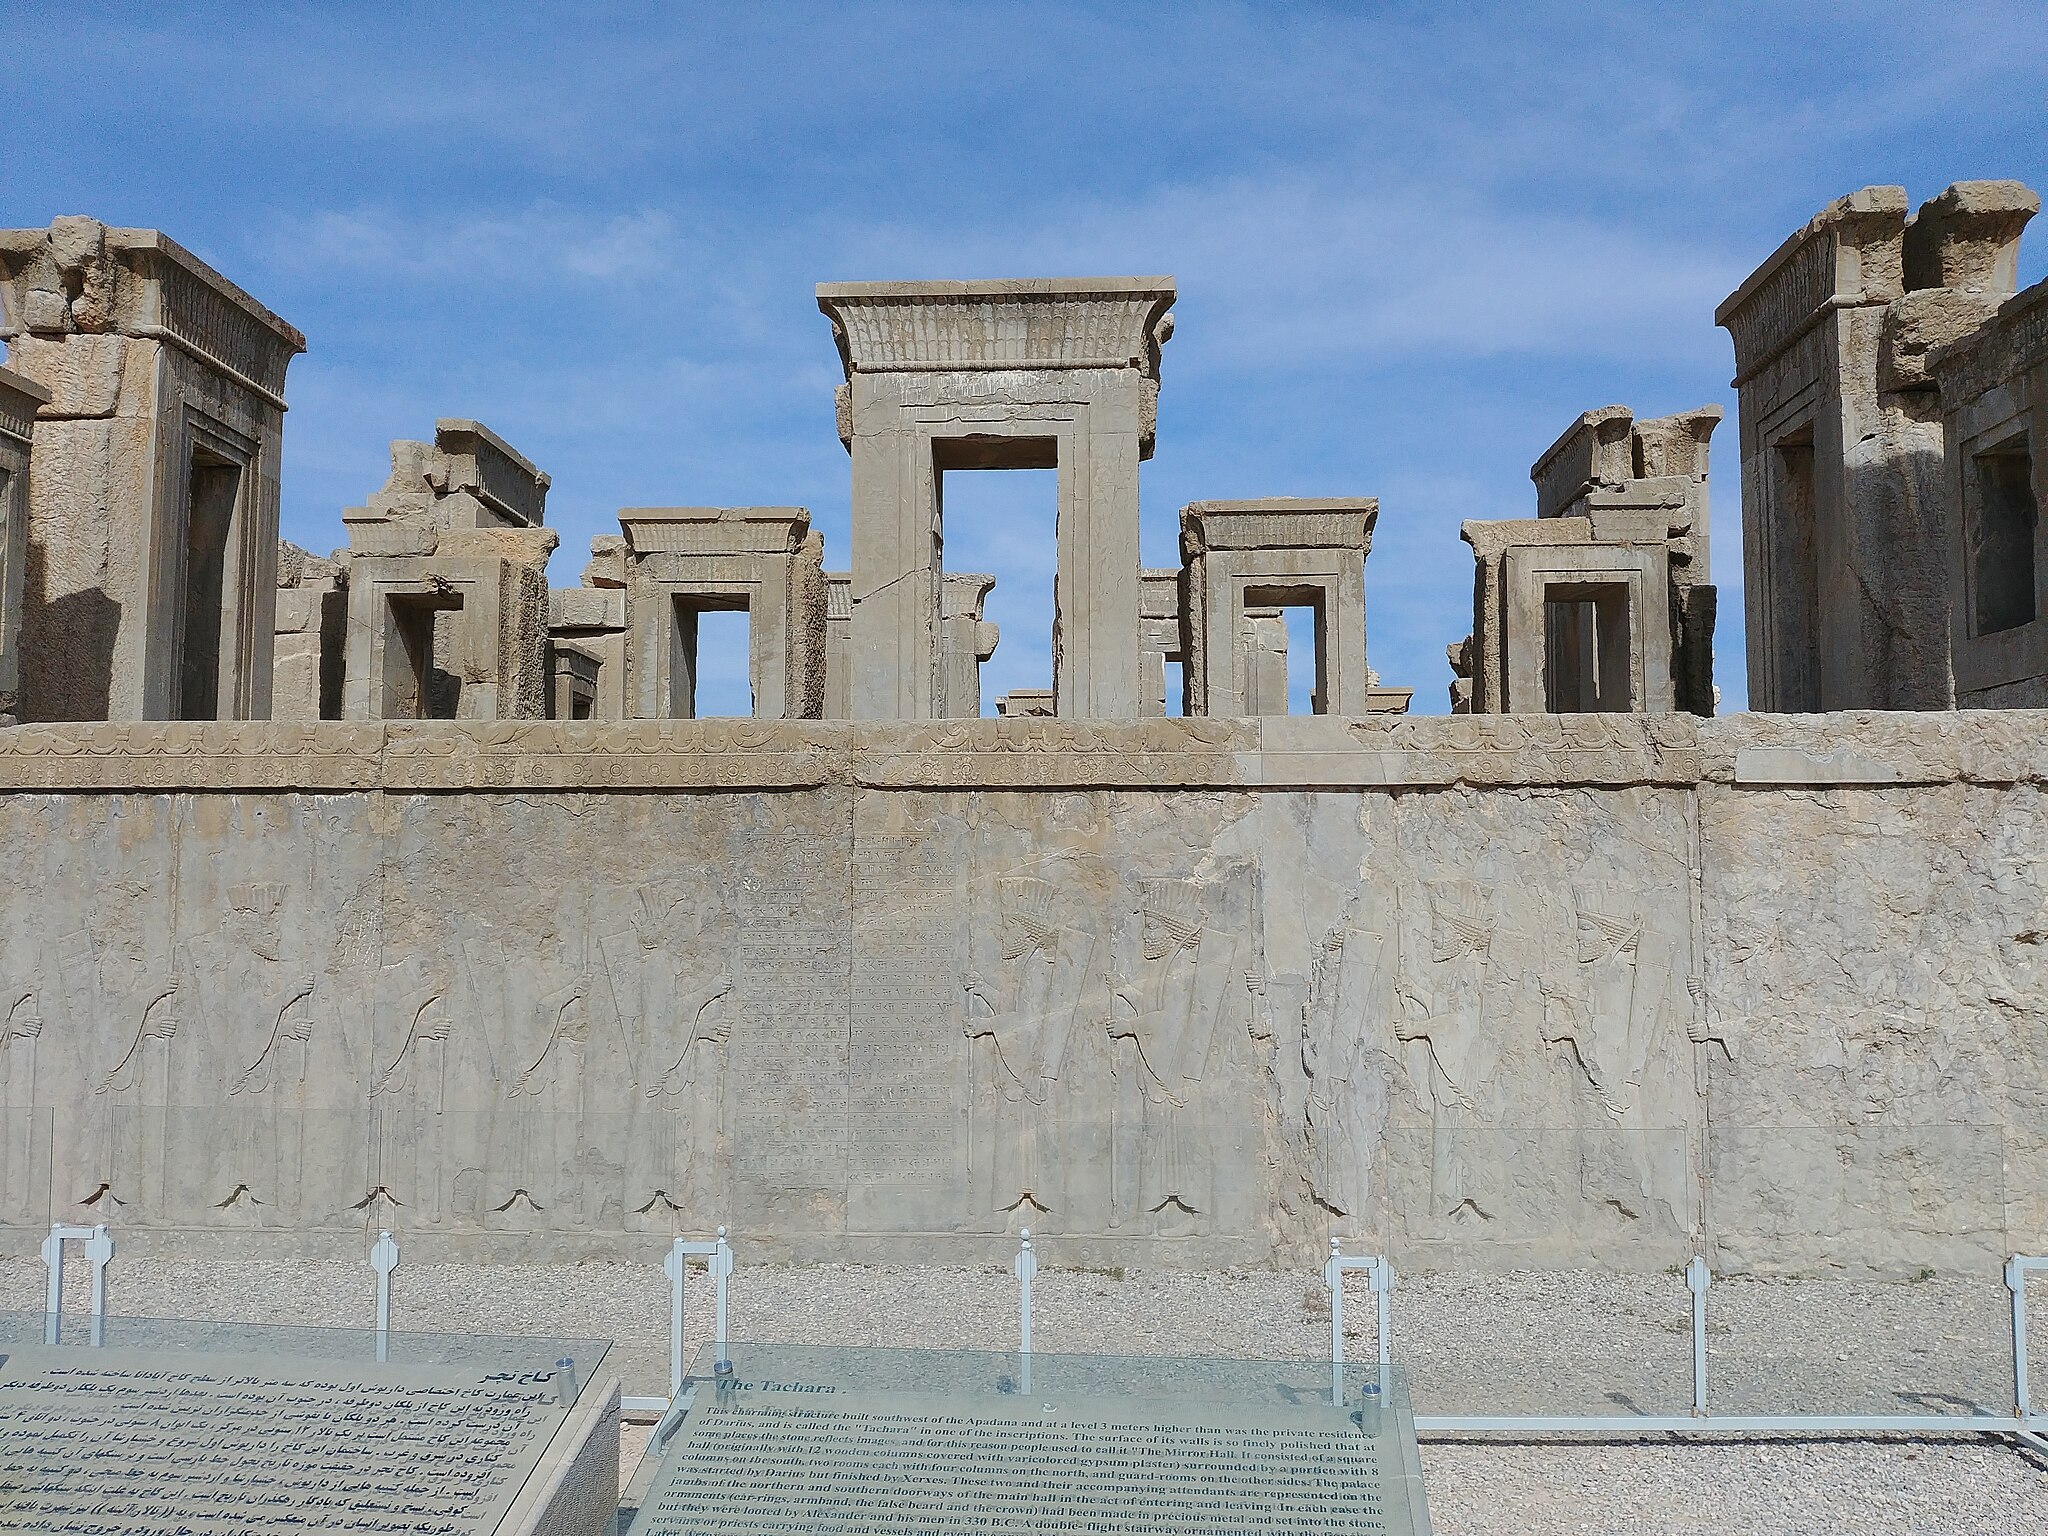
Title: Persepolis1 Shiraz Iran MojtabaValipour
Date: 2018-02-11 10:45:57
Categories: Palace of Darius I in Persepolis, Images from Wiki Loves Monuments 2018, Self-published work, Cultural heritage monuments in Iran with known IDs, Uploaded via Campaign:wlm-ir, Images from Wiki Loves Monuments in Marvdasht, Iran photographs taken on 2018-02-11, 2018 in Persepolis, Images from Wiki Loves Monuments 2018 in Iran